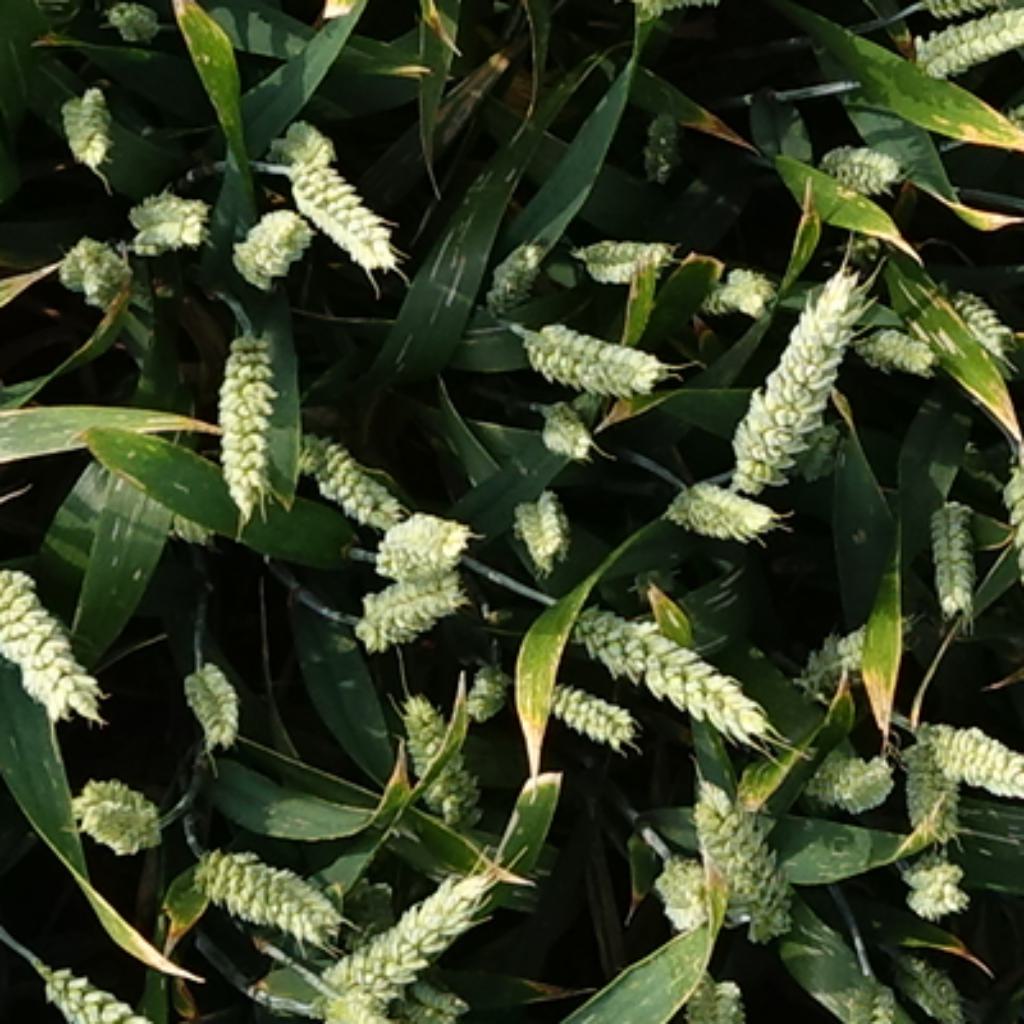
Country: France
Location: VSC
Wheat development stage: Filling - Ripening